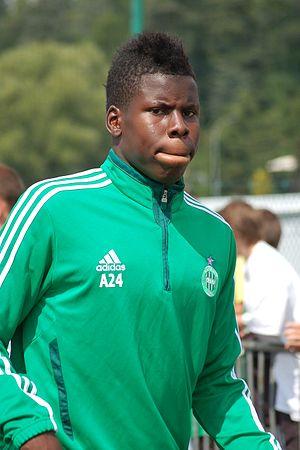
Kurt Zouma, joueur de football, à l'entraînement avec l'AS Saint-Étienne, le 3 août 2011 (L'Étrat, France).
Kurt Zouma, né le 27 octobre 1994 à Lyon, est un footballeur international français qui évolue au poste de défenseur au Chelsea FC.